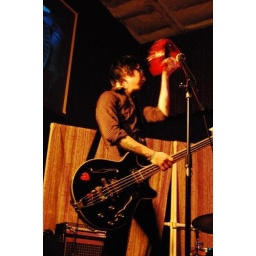
photo taken at the red house in walnut creek.